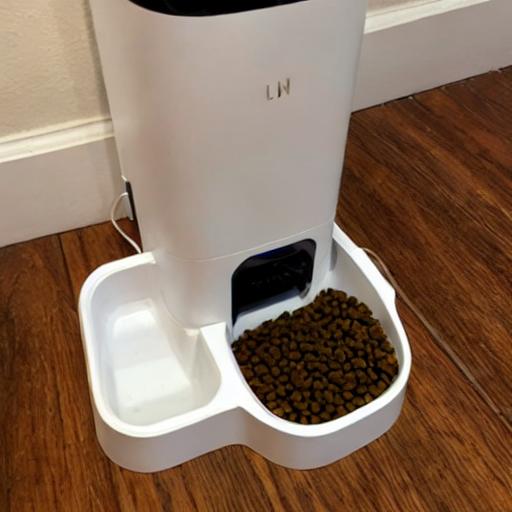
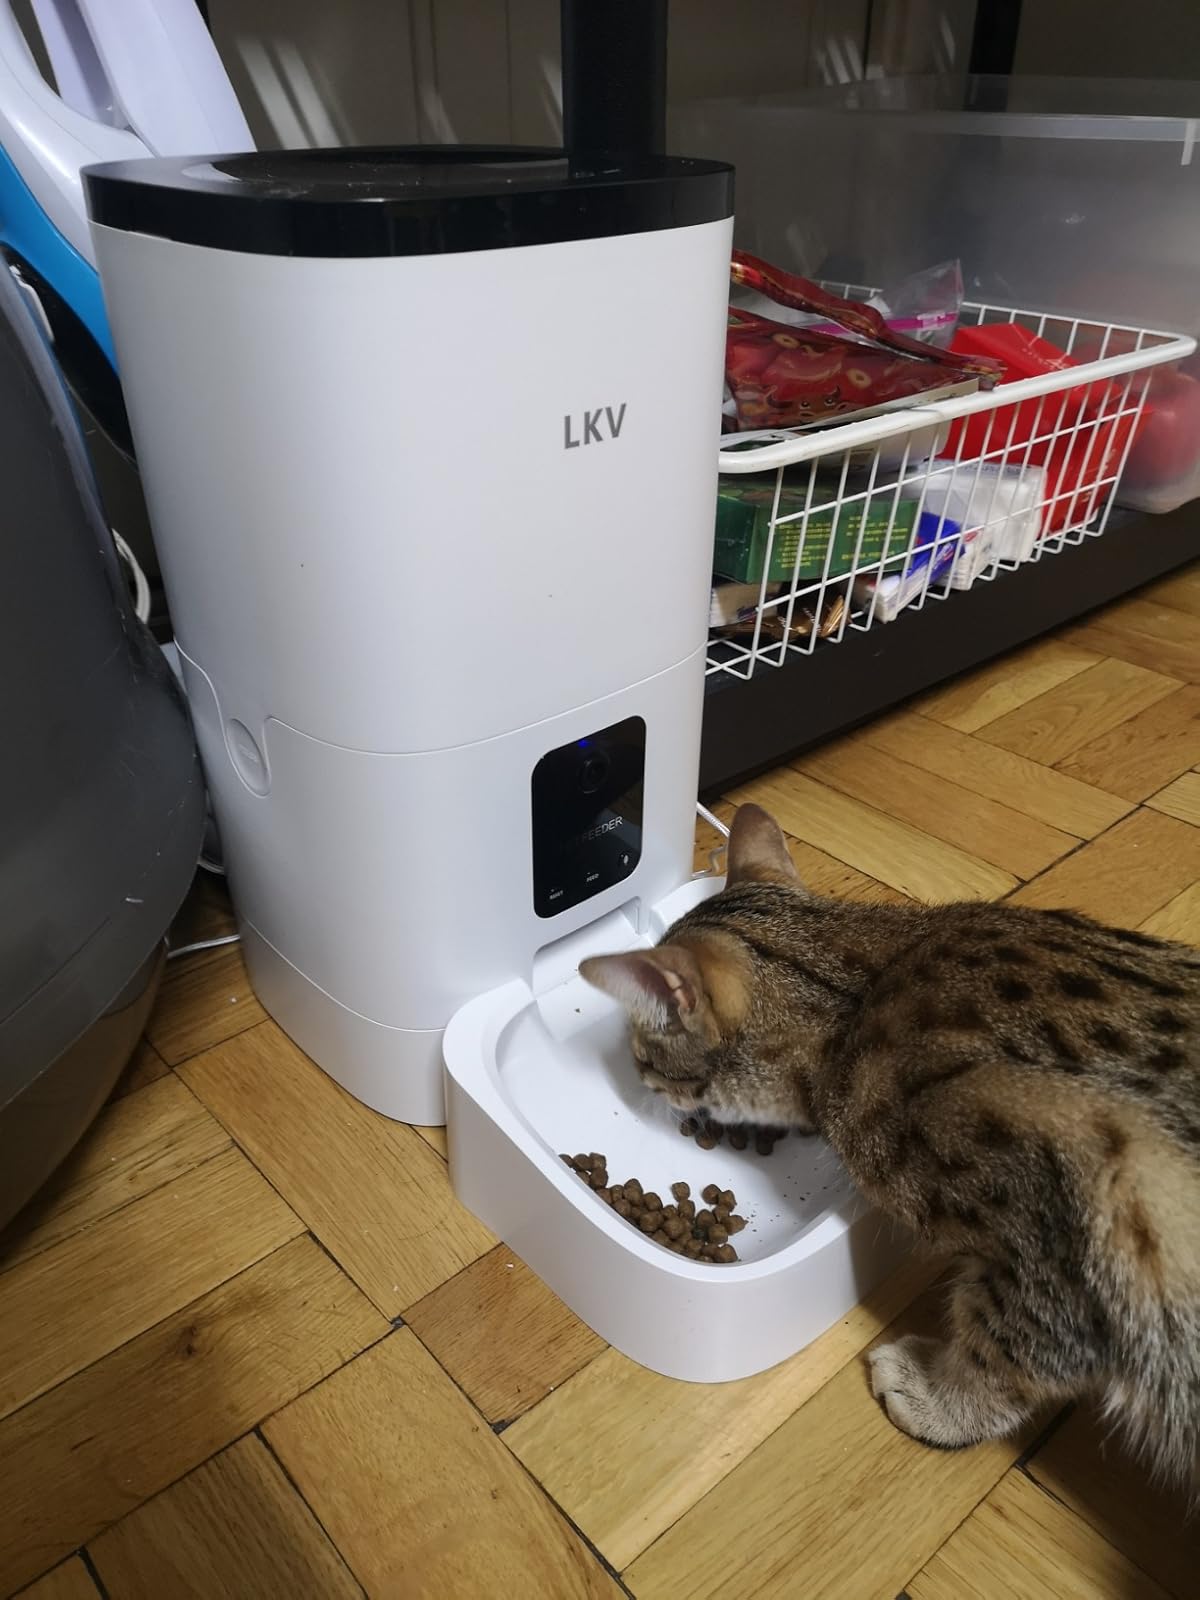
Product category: items_feeder
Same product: no